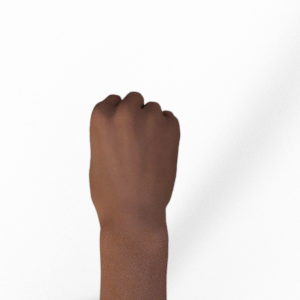
Label: rock